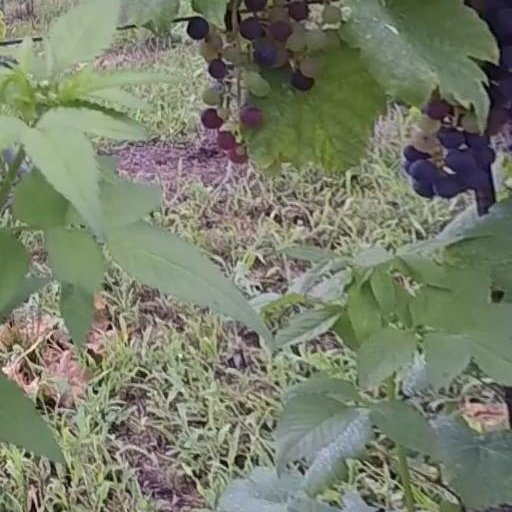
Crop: grape